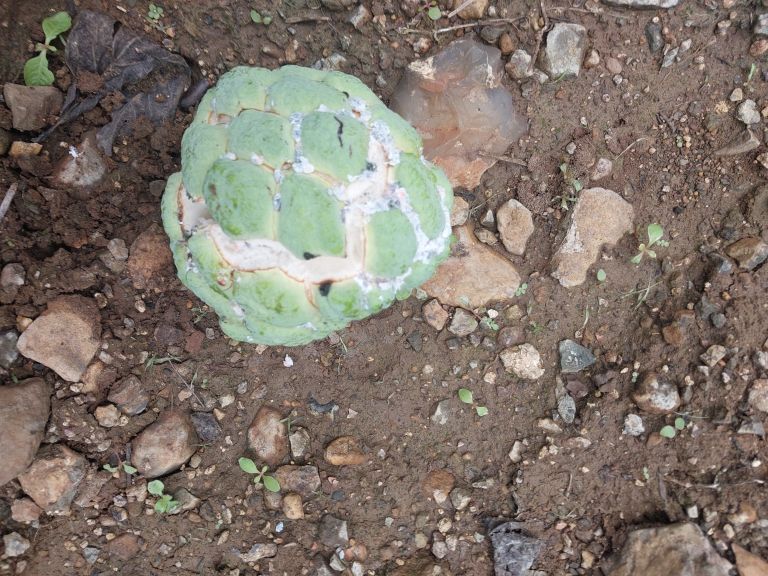
Disease label: Mealy Bug